Vladimir Kozlov

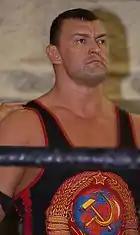
Prudius in August 2007

On January 17, 2006, World Wrestling Entertainment (WWE) announced that Prudius had signed a developmental deal and was sent to Deep South Wrestling (DSW). On April 7, 2006, he debuted under his real name and had his first match in DSW against Bobby Walker.